Novgorod Oblast

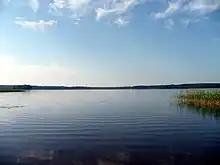

Novgorod Oblast borders with Leningrad Oblast in the north and in the northwest, Vologda Oblast in the east, Tver Oblast in the southeast and in the south, and Pskov Oblast in the southwest, which coincidentally has a similar amount of land area as Novgorod Oblast.